Christian Piper

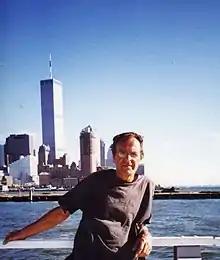
Christian Piper c. 1999, photograph by Simon Grome

Christian Piper (born 7 December 1941 in Oleśnica, Lower Silesia, Germany; died 2019 in Eisenach, Thuringia, Germany) was a German artist.